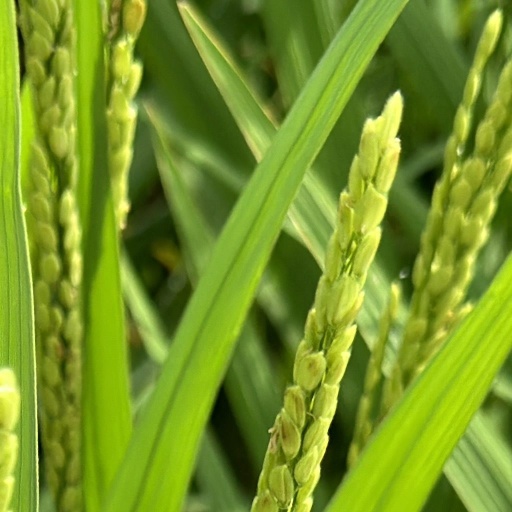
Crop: rice